Sutton, Herefordshire

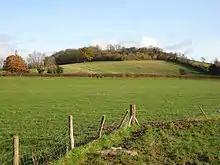
Sutton Walls Hill Fort

Residents, trades and occupations in the 1850s were, at Sutton St Michael: seven farmers, one of whom was a "steam thrashing machine proprietor" at Busy Hill, and a wheelwright who was also a carpenter, and a shoemaker. At Sutton St Nicholas were the rector, the priest of the Independent chapel, the schoolmistress, four farmers, a blacksmith, a carpenter, and the licensee of the Golden Cross Inn who was also a shopkeeper. The parish was served by the Shrewsbury and Hereford joint railway at the railway station in Moreton on Lugg, one mile to the west.